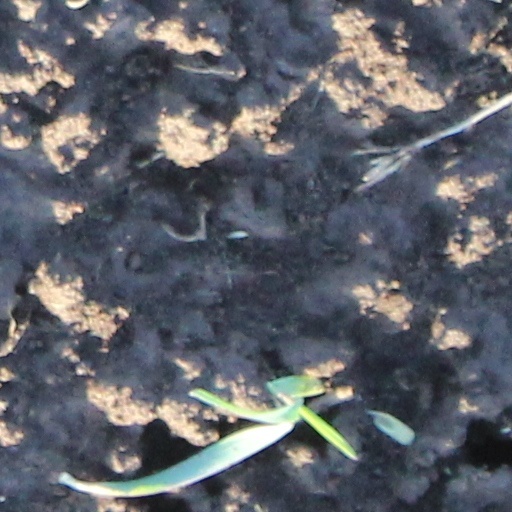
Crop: wheat